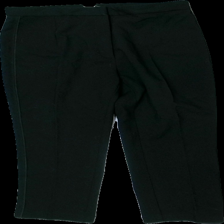
View: front
Type: Trousers
Category: Ladies
Brand: H&M
Colors: Black
Material: 73% polyester 27% cotton
Cut: Regular
Size: 40
Season: All
Damage location: top right
Damage 2 location: middle left
Price range: <50
Recommended usage: Reuse
Description: svarta kostymbyxor, håriga
Comment: hårig